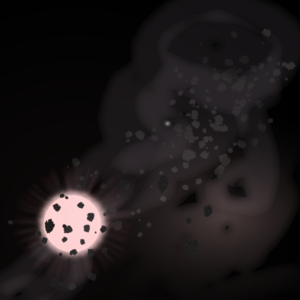
Nemesis (astronomi)
En kunstnerisk gengivelse af Solen og den hypotetiske røde dværg Nemesis
Nemesis er betegnelsen for en hypotetisk stjerne som sammen med Solen skulle udgøre en dobbeltstjerne. Teorien om Nemesis er fremlagt som forklaring på de periodiske ændringer i Oortskyen som antages at være årsagen til kraftige meteornedslag og efterfølgende masseuddøen ca. hvert 26. millioner år.